Bluntnose sixgill shark

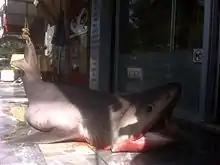
The bluntnose sixgill shark is sold for its meat and oil.

The bluntnose sixgill shark is listed as Near Threatened by the International Union for Conservation of Nature (IUCN) because, despite its extensive range, its longevity and popularity as a sport fish makes it vulnerable to exploitation and unable to sustain targeted fishing for very long. Although population data is lacking in many areas for this species, certain regional populations have been classified as severely depleted. Although it is usually caught as bycatch, it is also caught for food and sport. In June 2018, the New Zealand Department of Conservation classified the bluntnose sixgill shark as "Not Threatened" with the qualifiers "Data Poor" and "Secure Overseas" under the New Zealand Threat Classification System.